Economy of the Gaza Strip

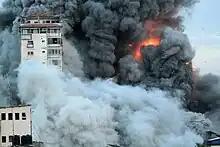
Highrise residential building ″Palestine Tower″ in Gaza following an Israeli strike during the Gaza war.

In 2007, households spent an average of 62% of their total income on food, compared to 37% in 2004. In a decade, the number of families depending on UNRWA food aid increased tenfold.Food prices rose during the blockade, with wheat flour going up 34% and rice up 21%. The number of poor Gazans increased sharply, with 80% relying on humanitarian aid in 2008 compared to 63% in 2006.